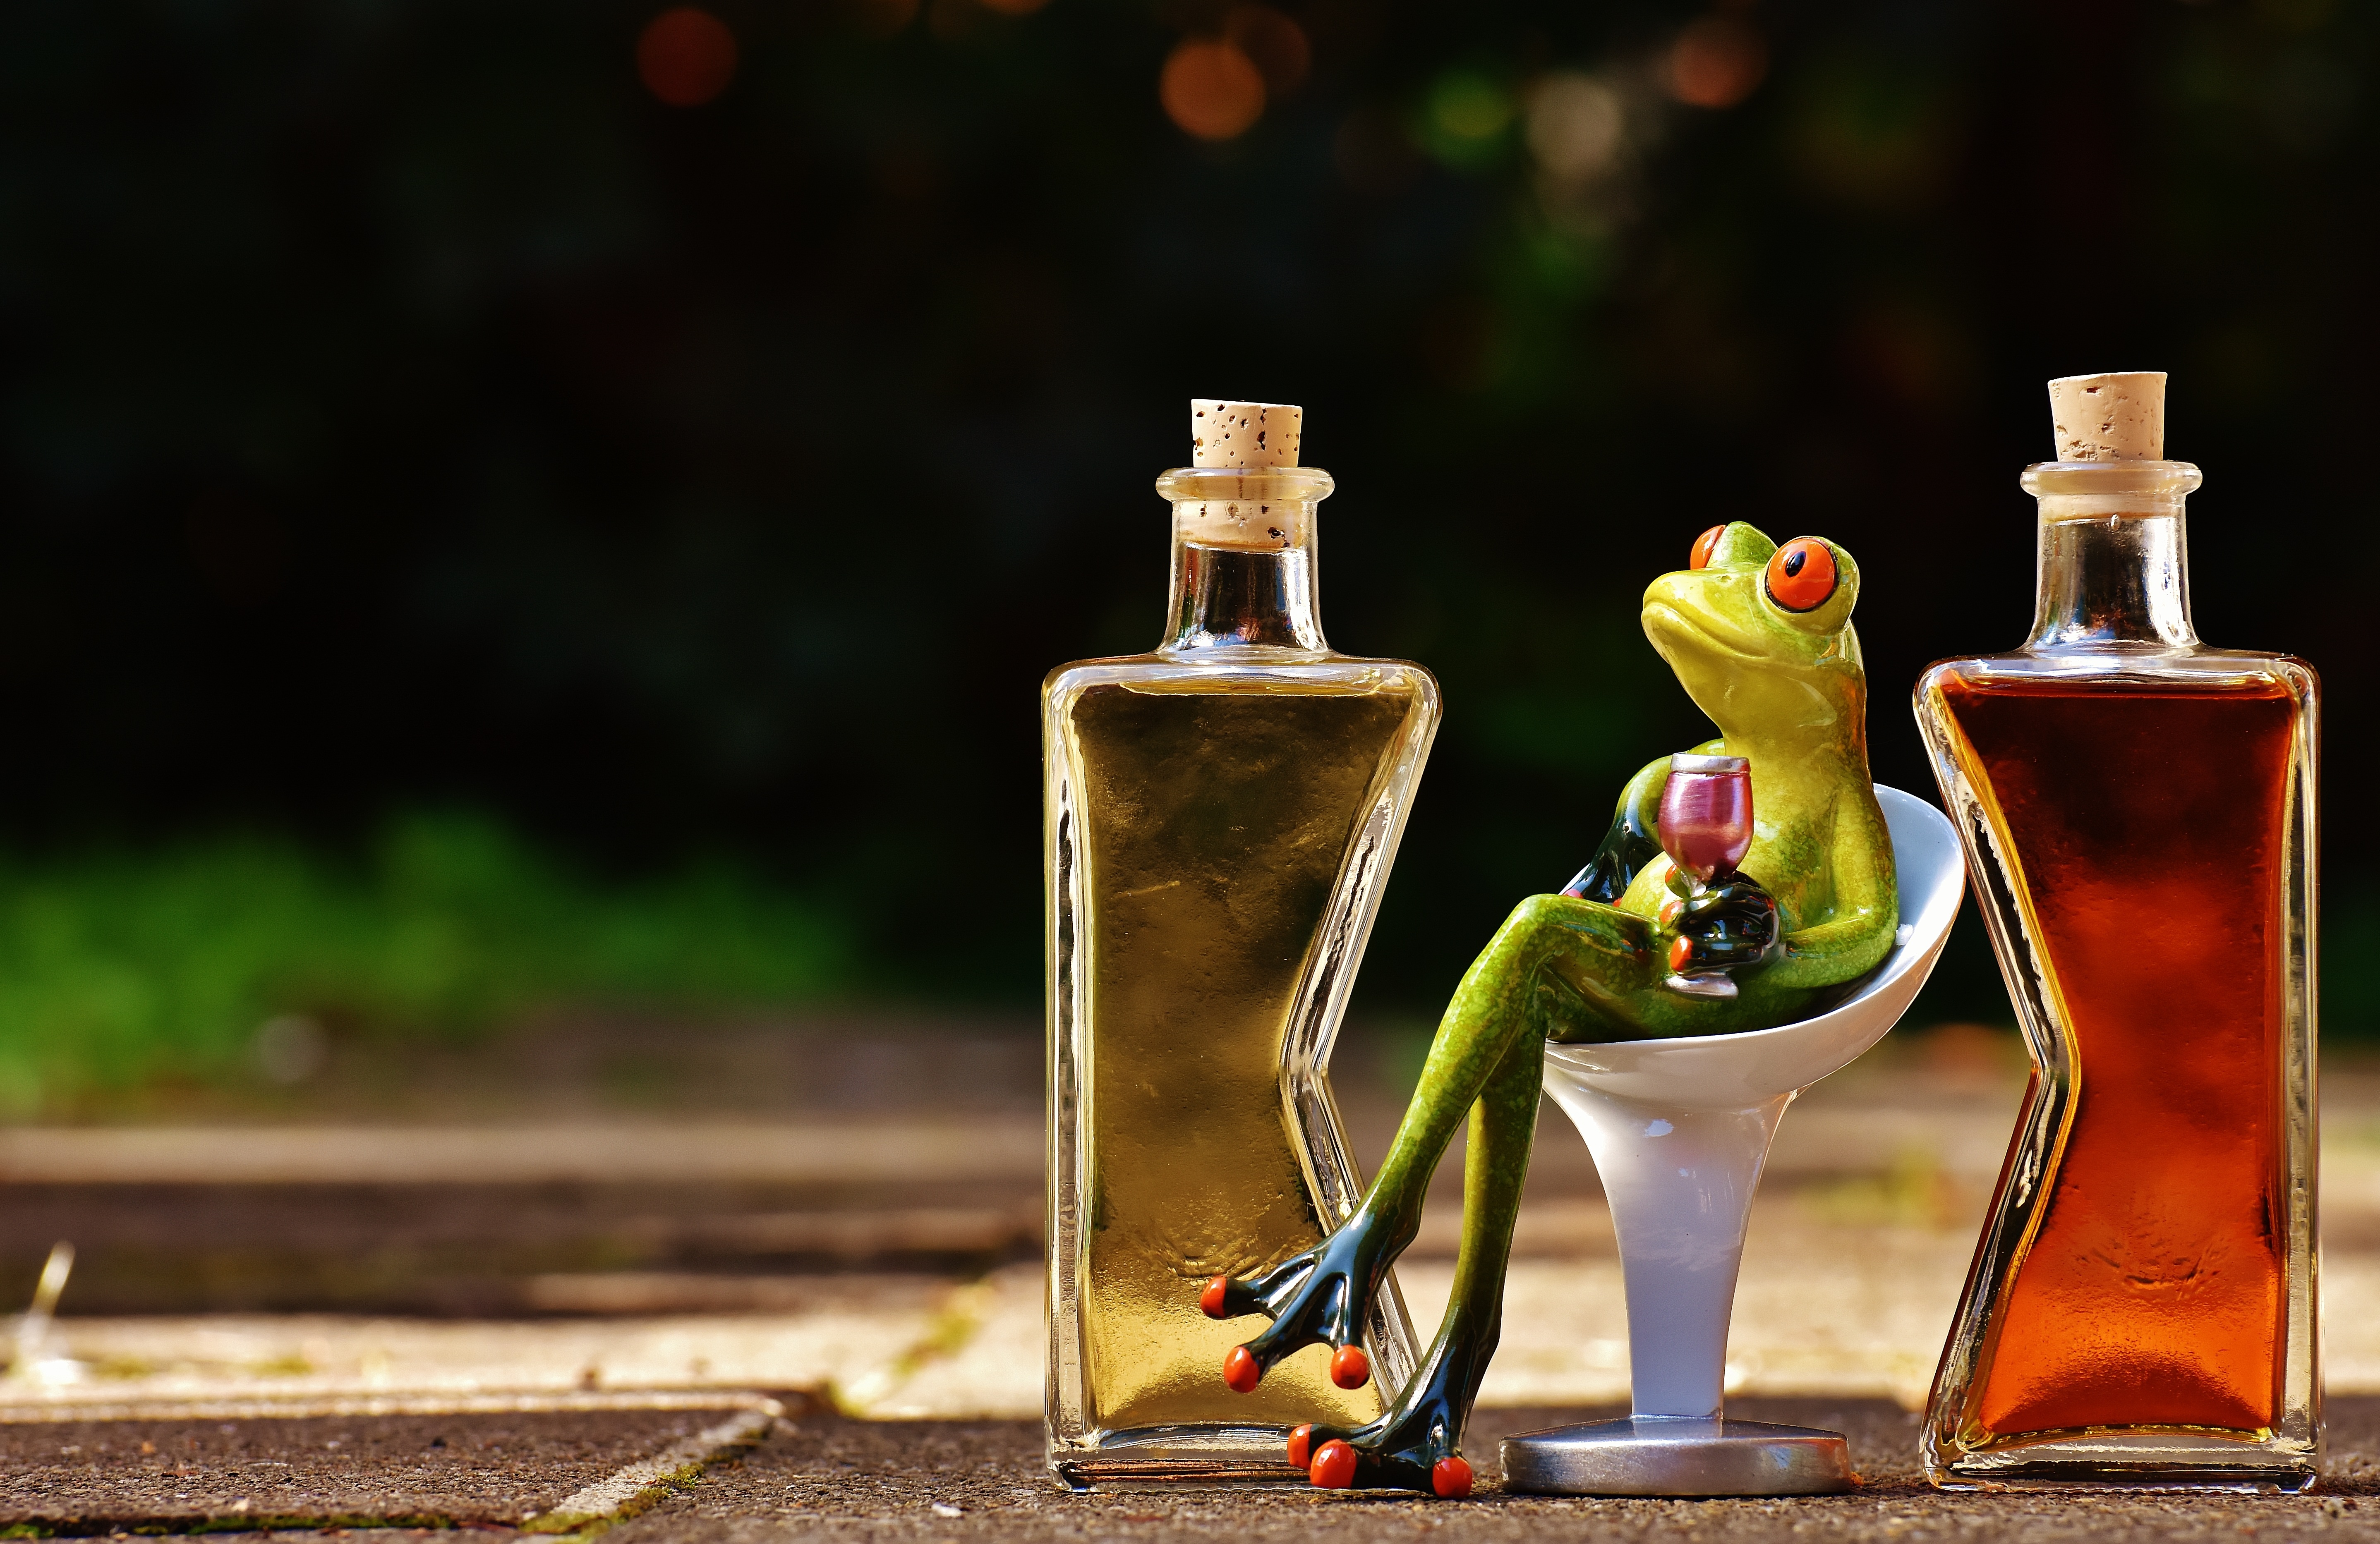
wine, sweet, cute, red, color, drink, bottle, frog, yellow, alcohol, cocktail, painting, fig, fun, bottles, funny, figures, chick, benefit from, frogs, coziness, beverages